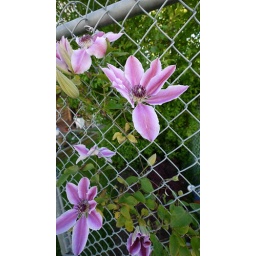
P1180473 on the ground in white rock